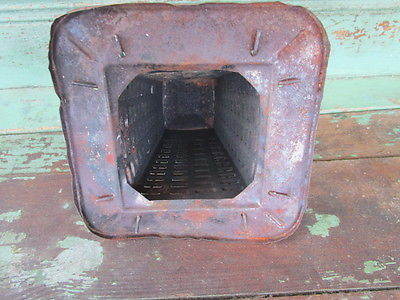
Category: toaster